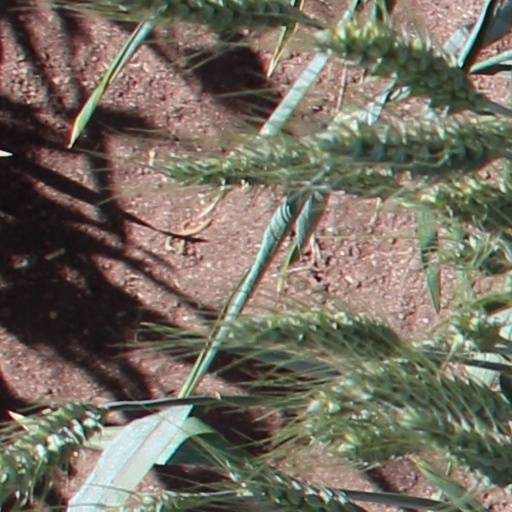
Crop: wheat